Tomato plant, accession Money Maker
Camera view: horizontal (90 deg, fisheye); turntable rotation: 330 degrees
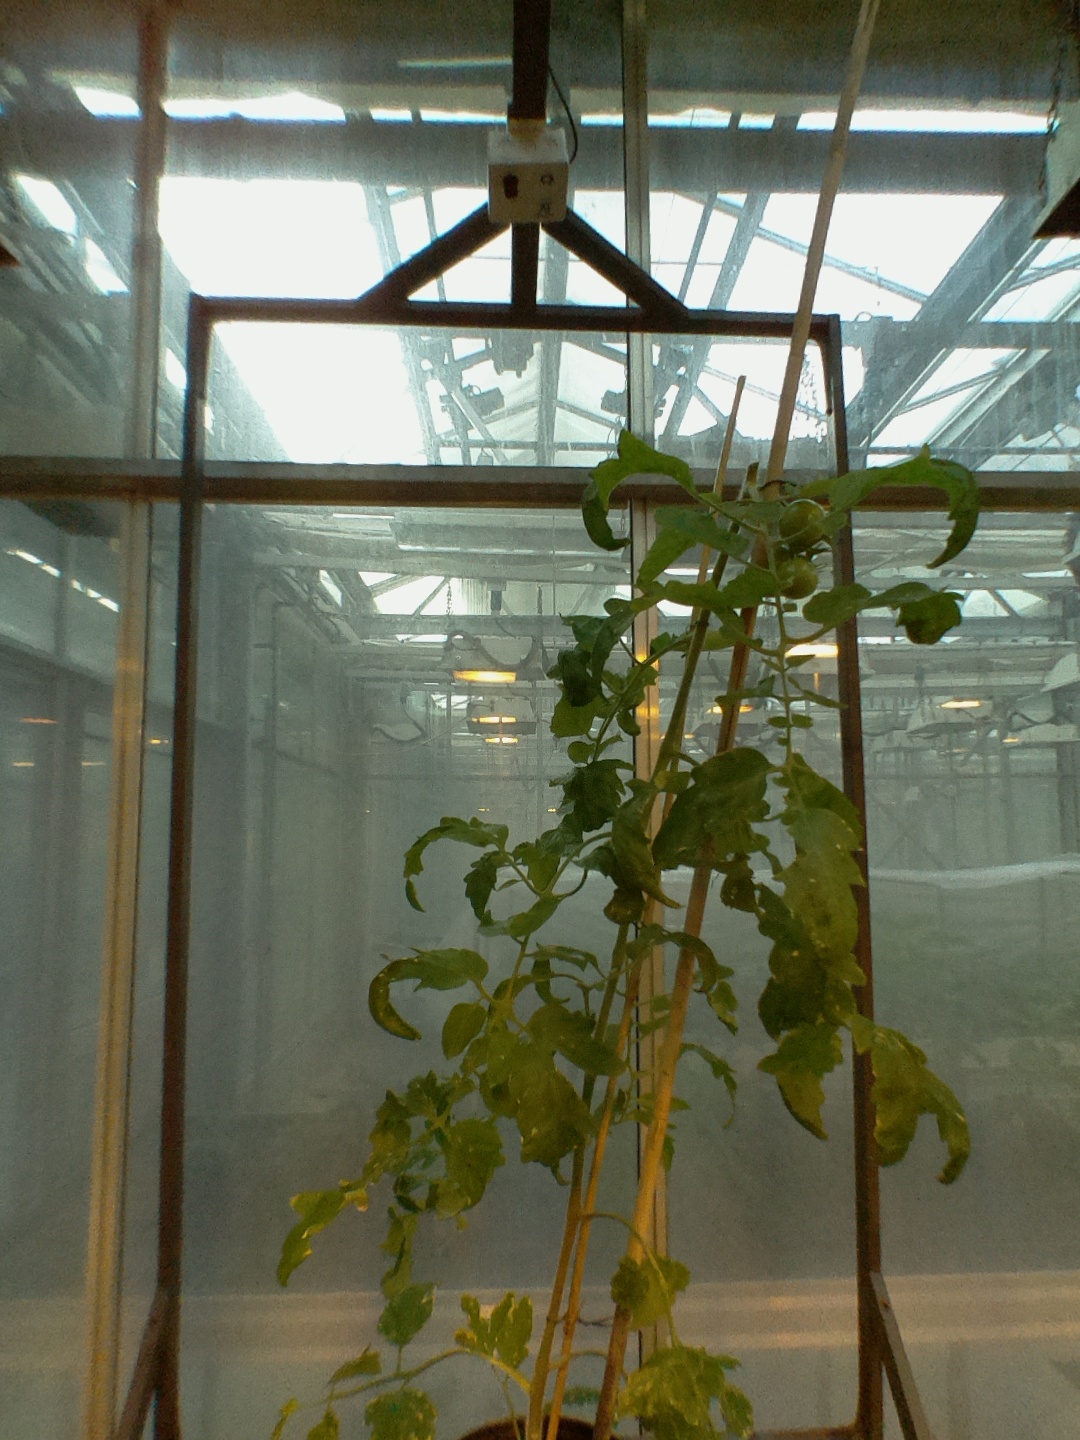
BBCH growth stage 75: 50%-60% of final fruit size